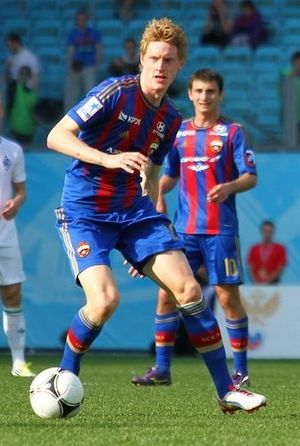
Rasmus Elm
Rasmus Christoffer Elm er en svensk fodboldspiller, der spiller som midtbanespiller hos Kalmar FF. Tidligere har han spillet for blandt andet AZ og CSKA Moskva